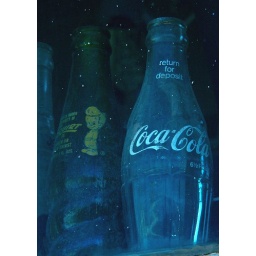
Collection of glass soda bottles, seen through the window of The Country Store, in Quemado, New Mexico. Best viewed large.